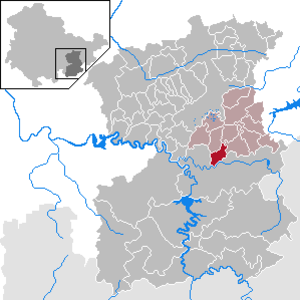
Görkwitz est une municipalité allemande du land de Thuringe, dans l'arrondissement de Saale-Orla, au centre de l'Allemagne. En 2015, sa population est de 284 habitants.